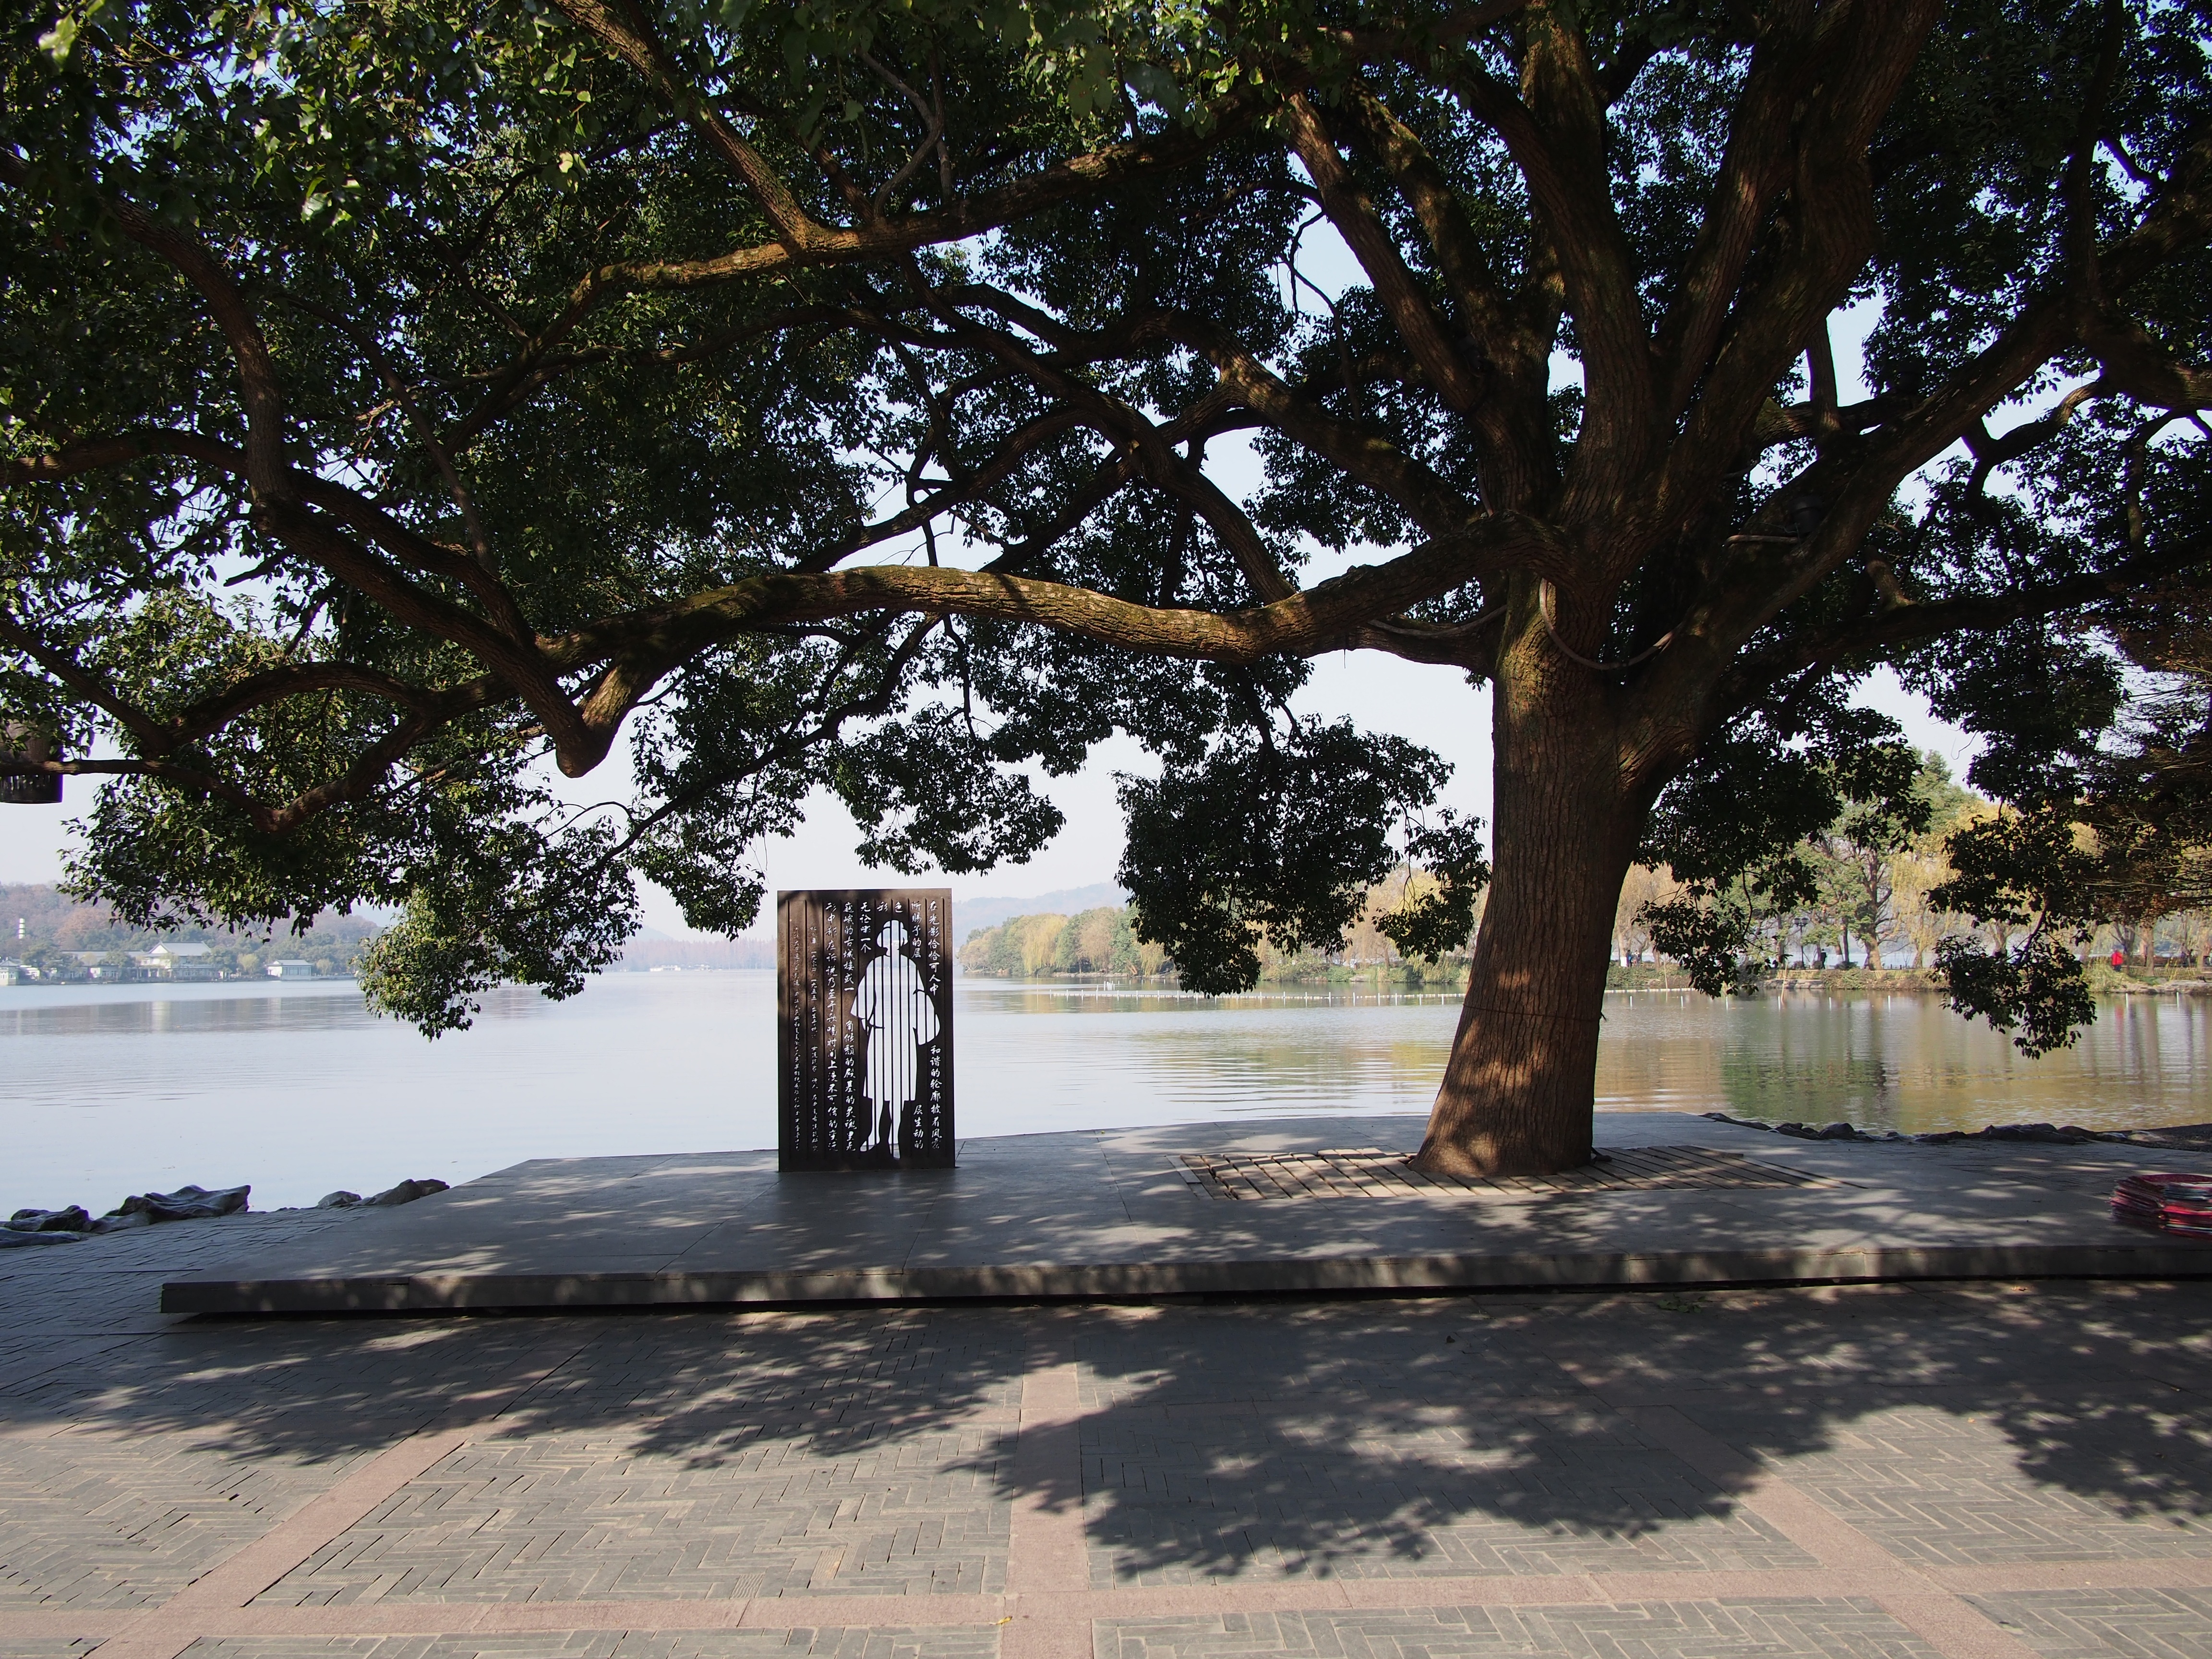
tree, lake, parking, stroll, memorial, estate, i m slightly due